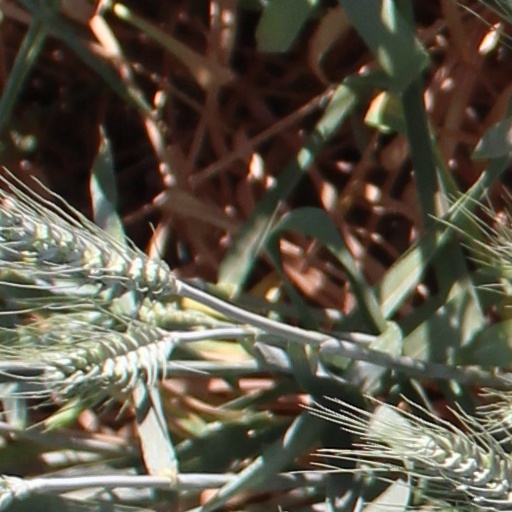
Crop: wheat